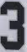
Number: 3